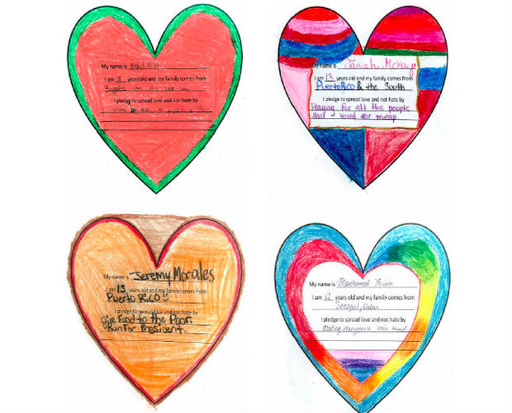
students are pledging to spread love instead of hate .